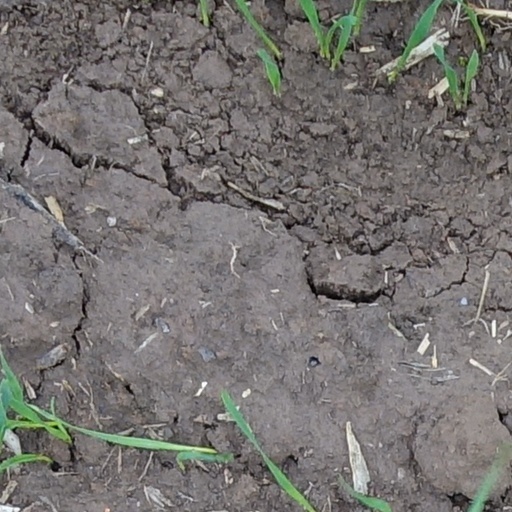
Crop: wheat